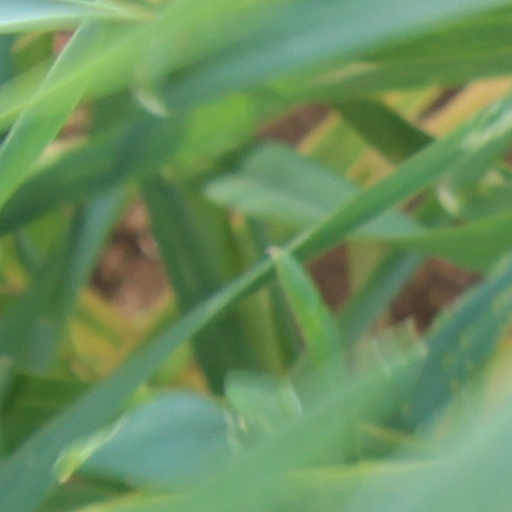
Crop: wheat